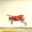
Label: airplane